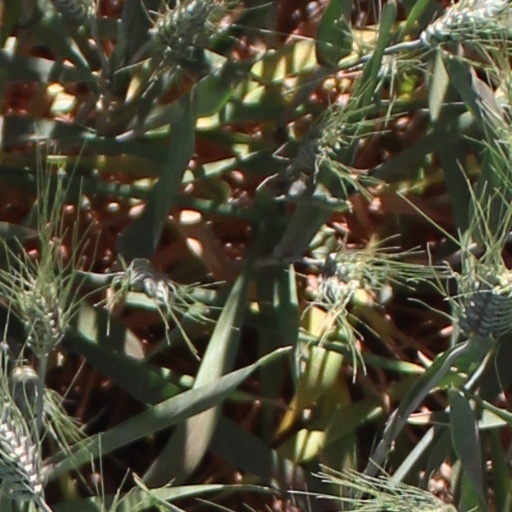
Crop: wheat